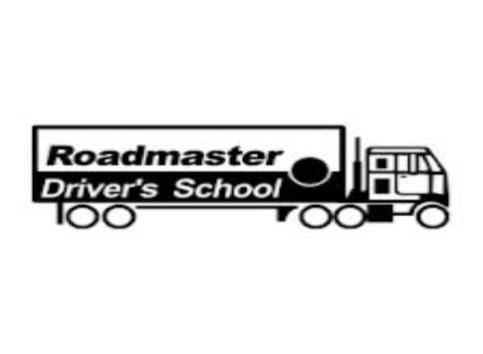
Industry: Transportation